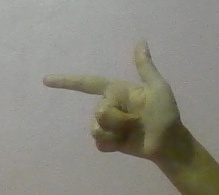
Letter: yaa